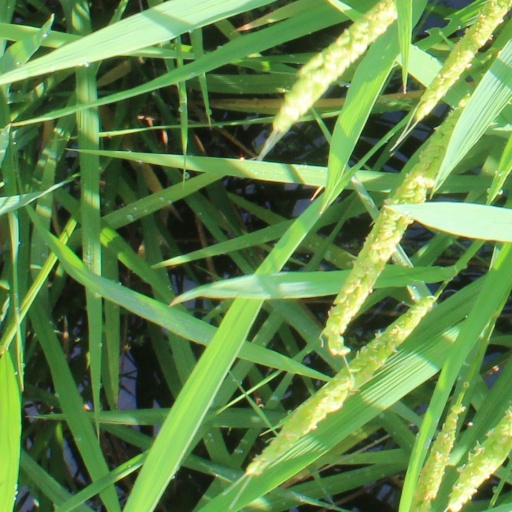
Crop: rice